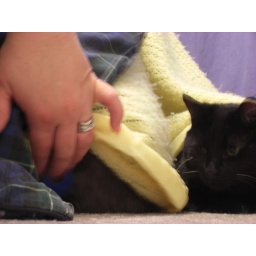
My black cat (Freya) and my grey cat ( Loki) playing with each other and some toys under their blanket.